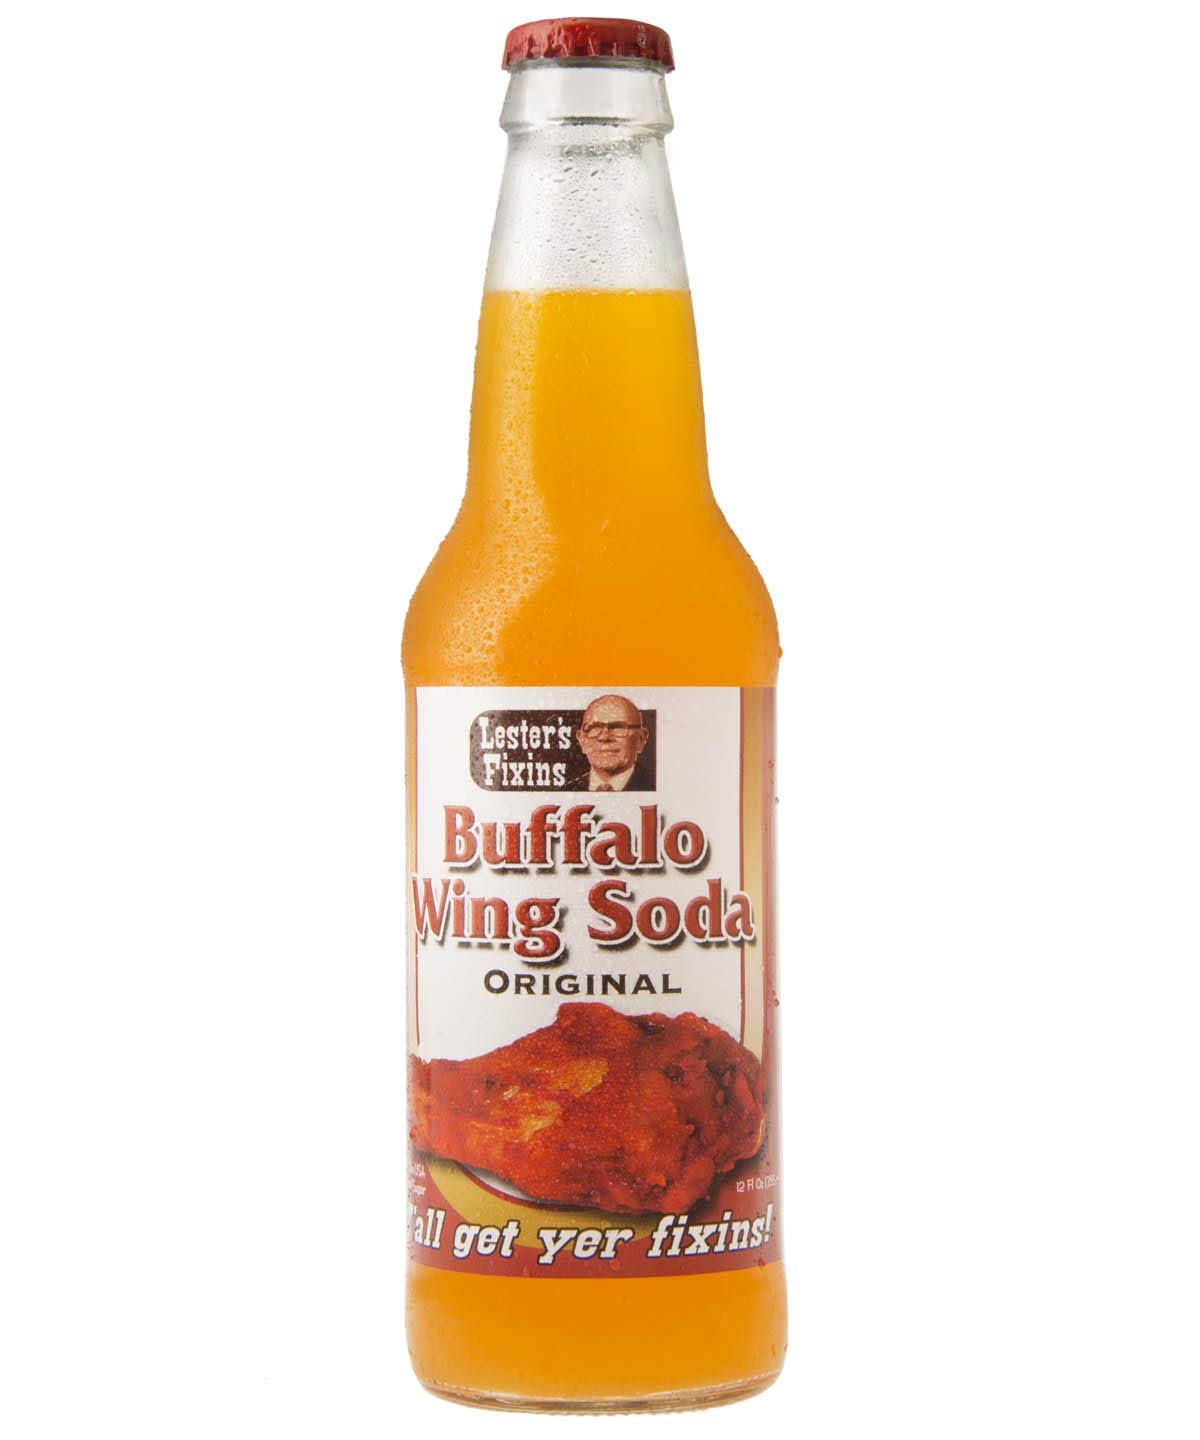
Item Name: MoonPie DRINK_FLAVORED
Value: nan
Unit: None

Price: 10.99